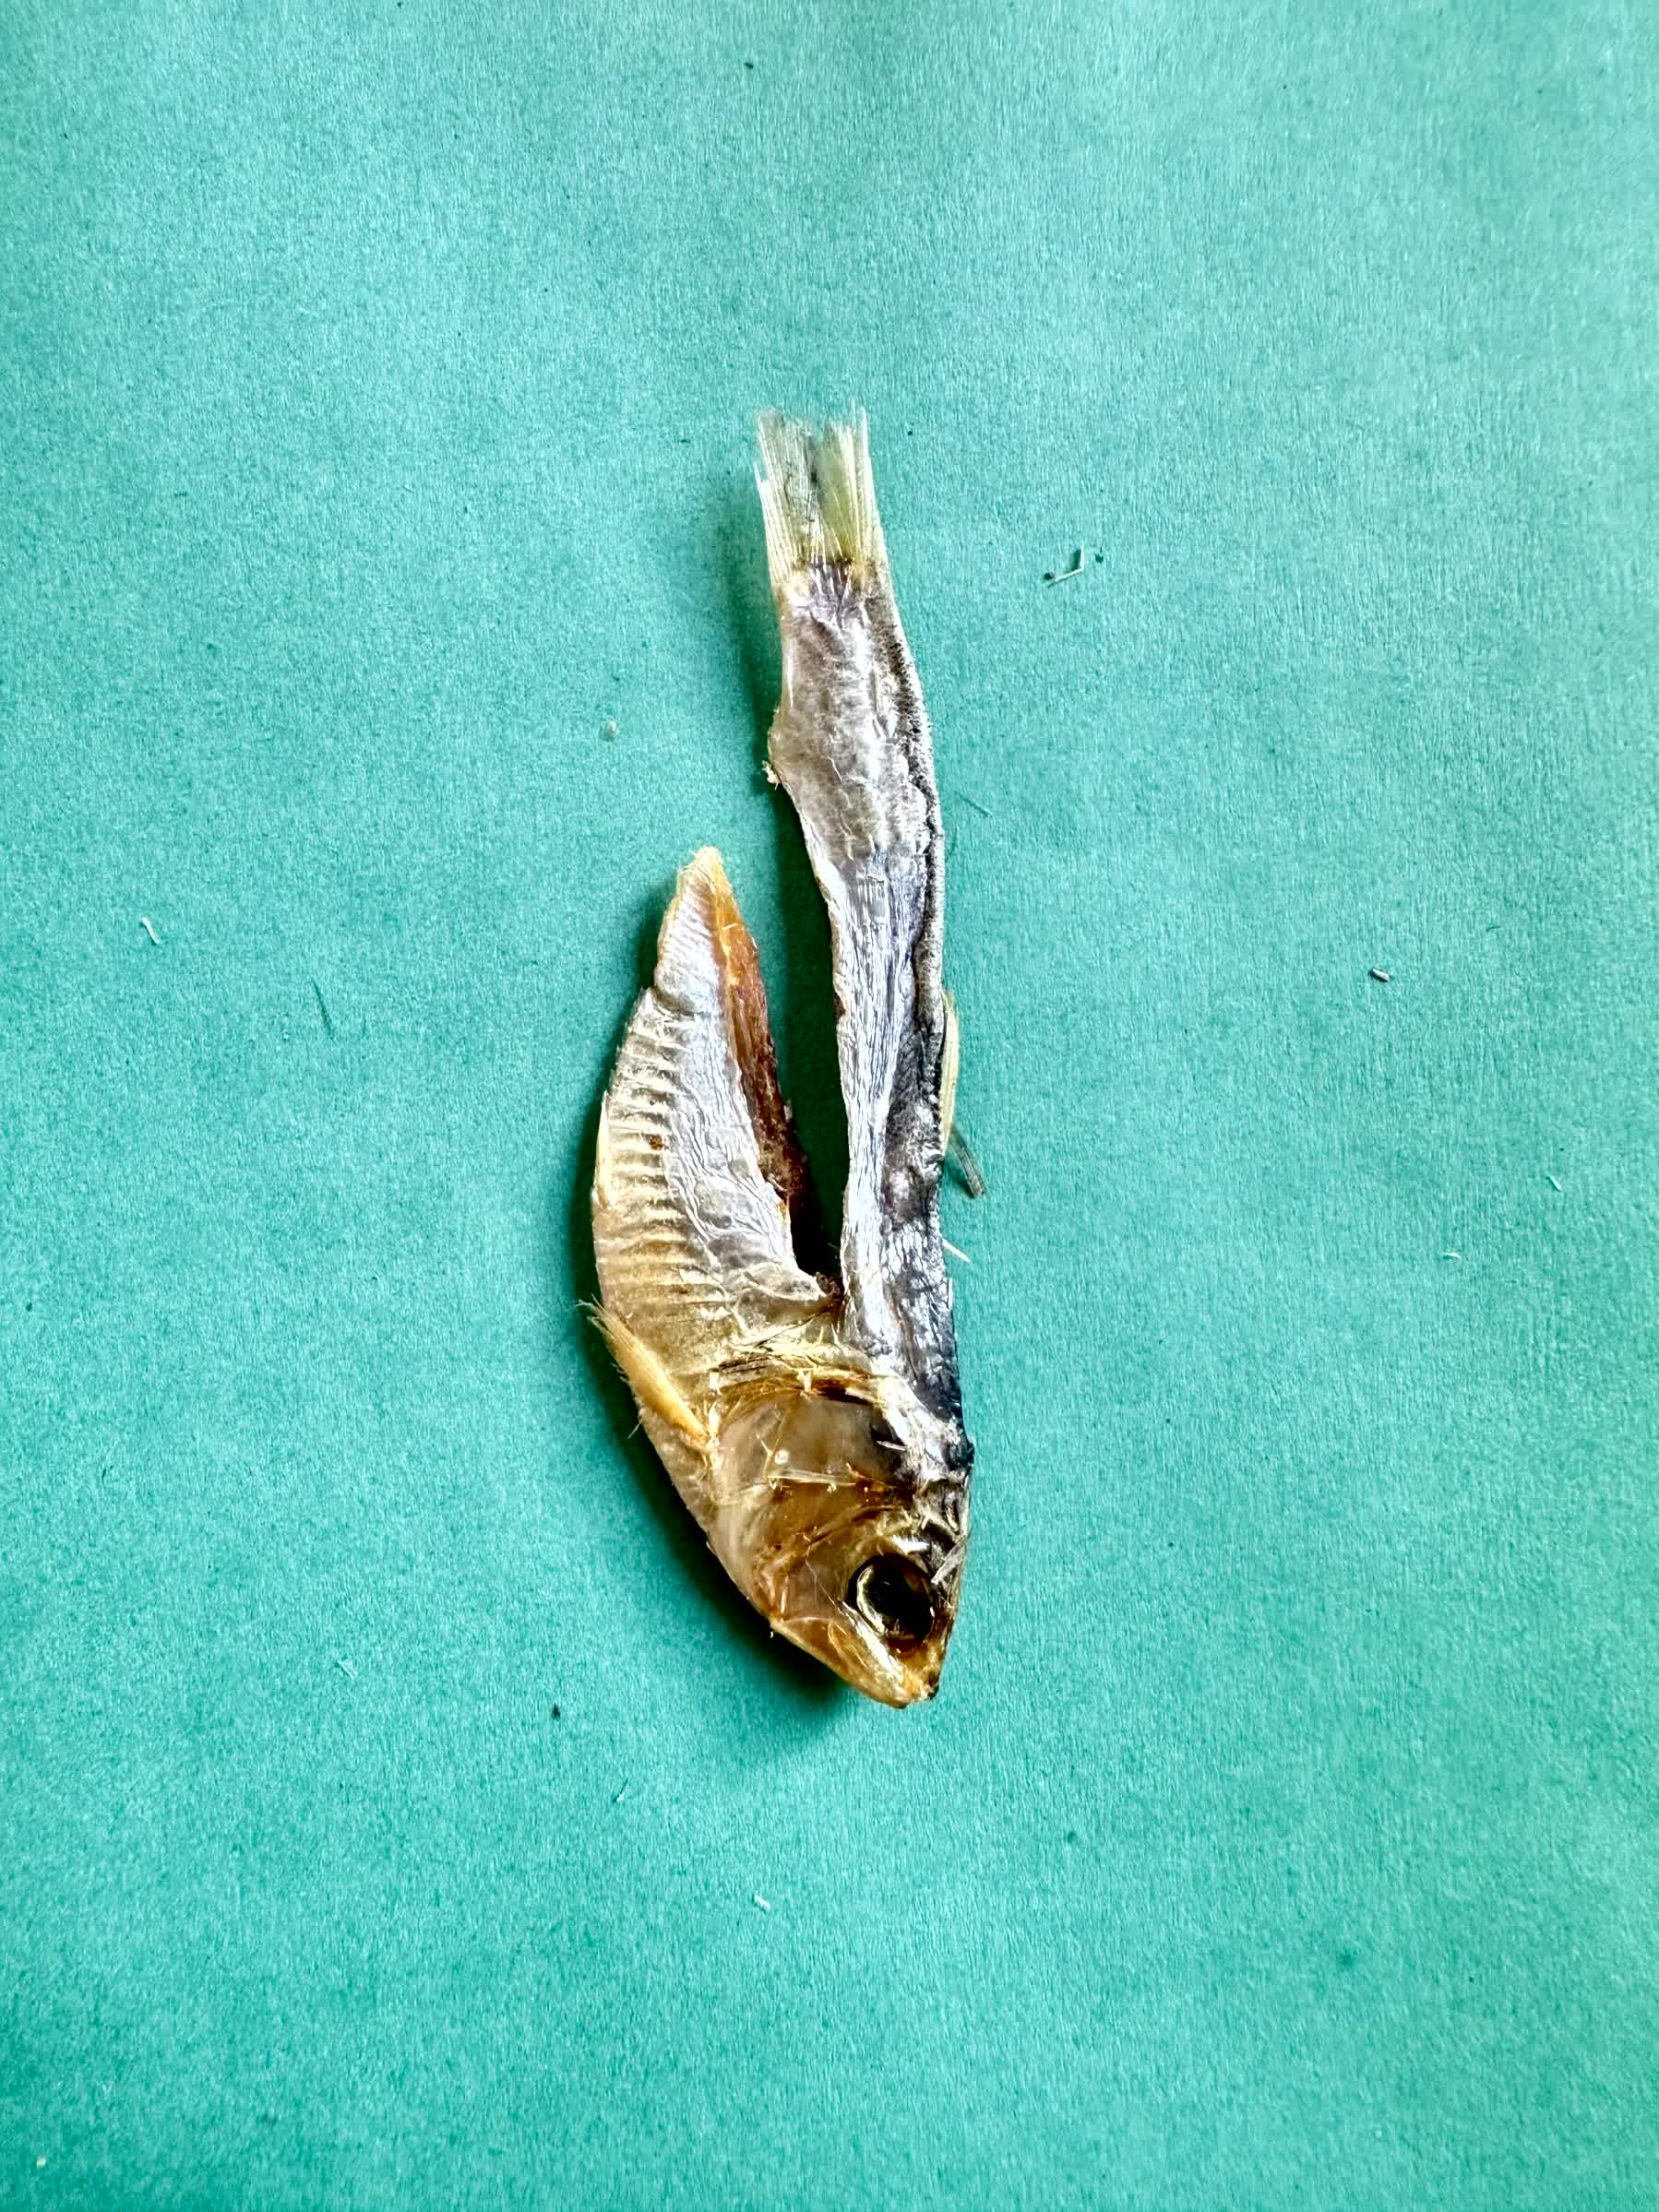
Species: Chapila